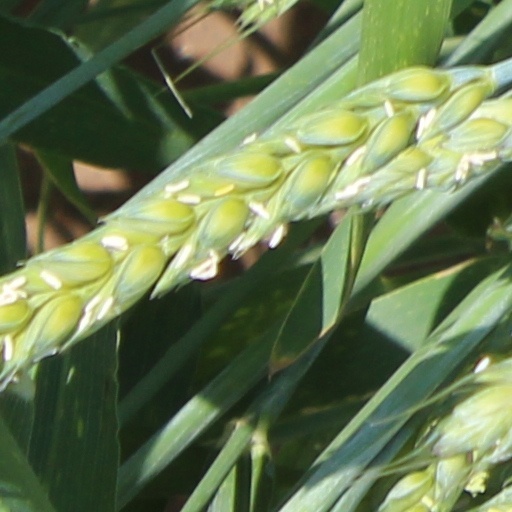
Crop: wheat